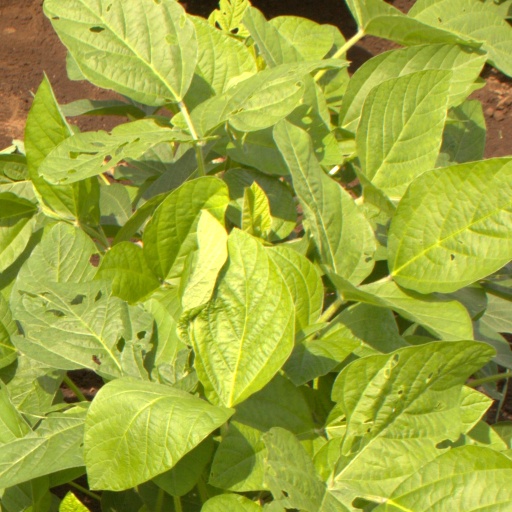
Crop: soybean